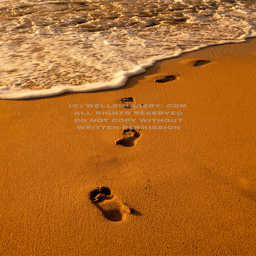
image of footprints on the beach